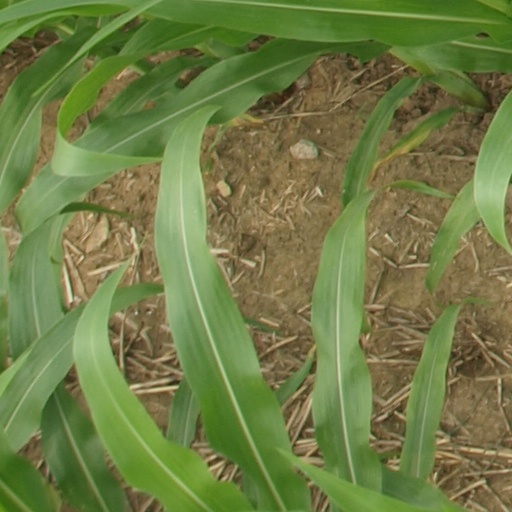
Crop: maize; corn